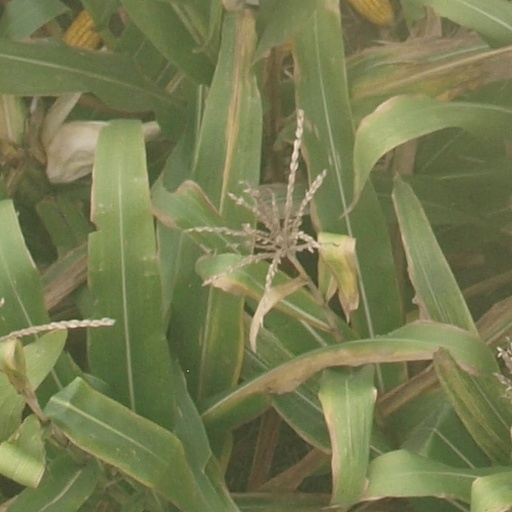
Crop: maize; corn